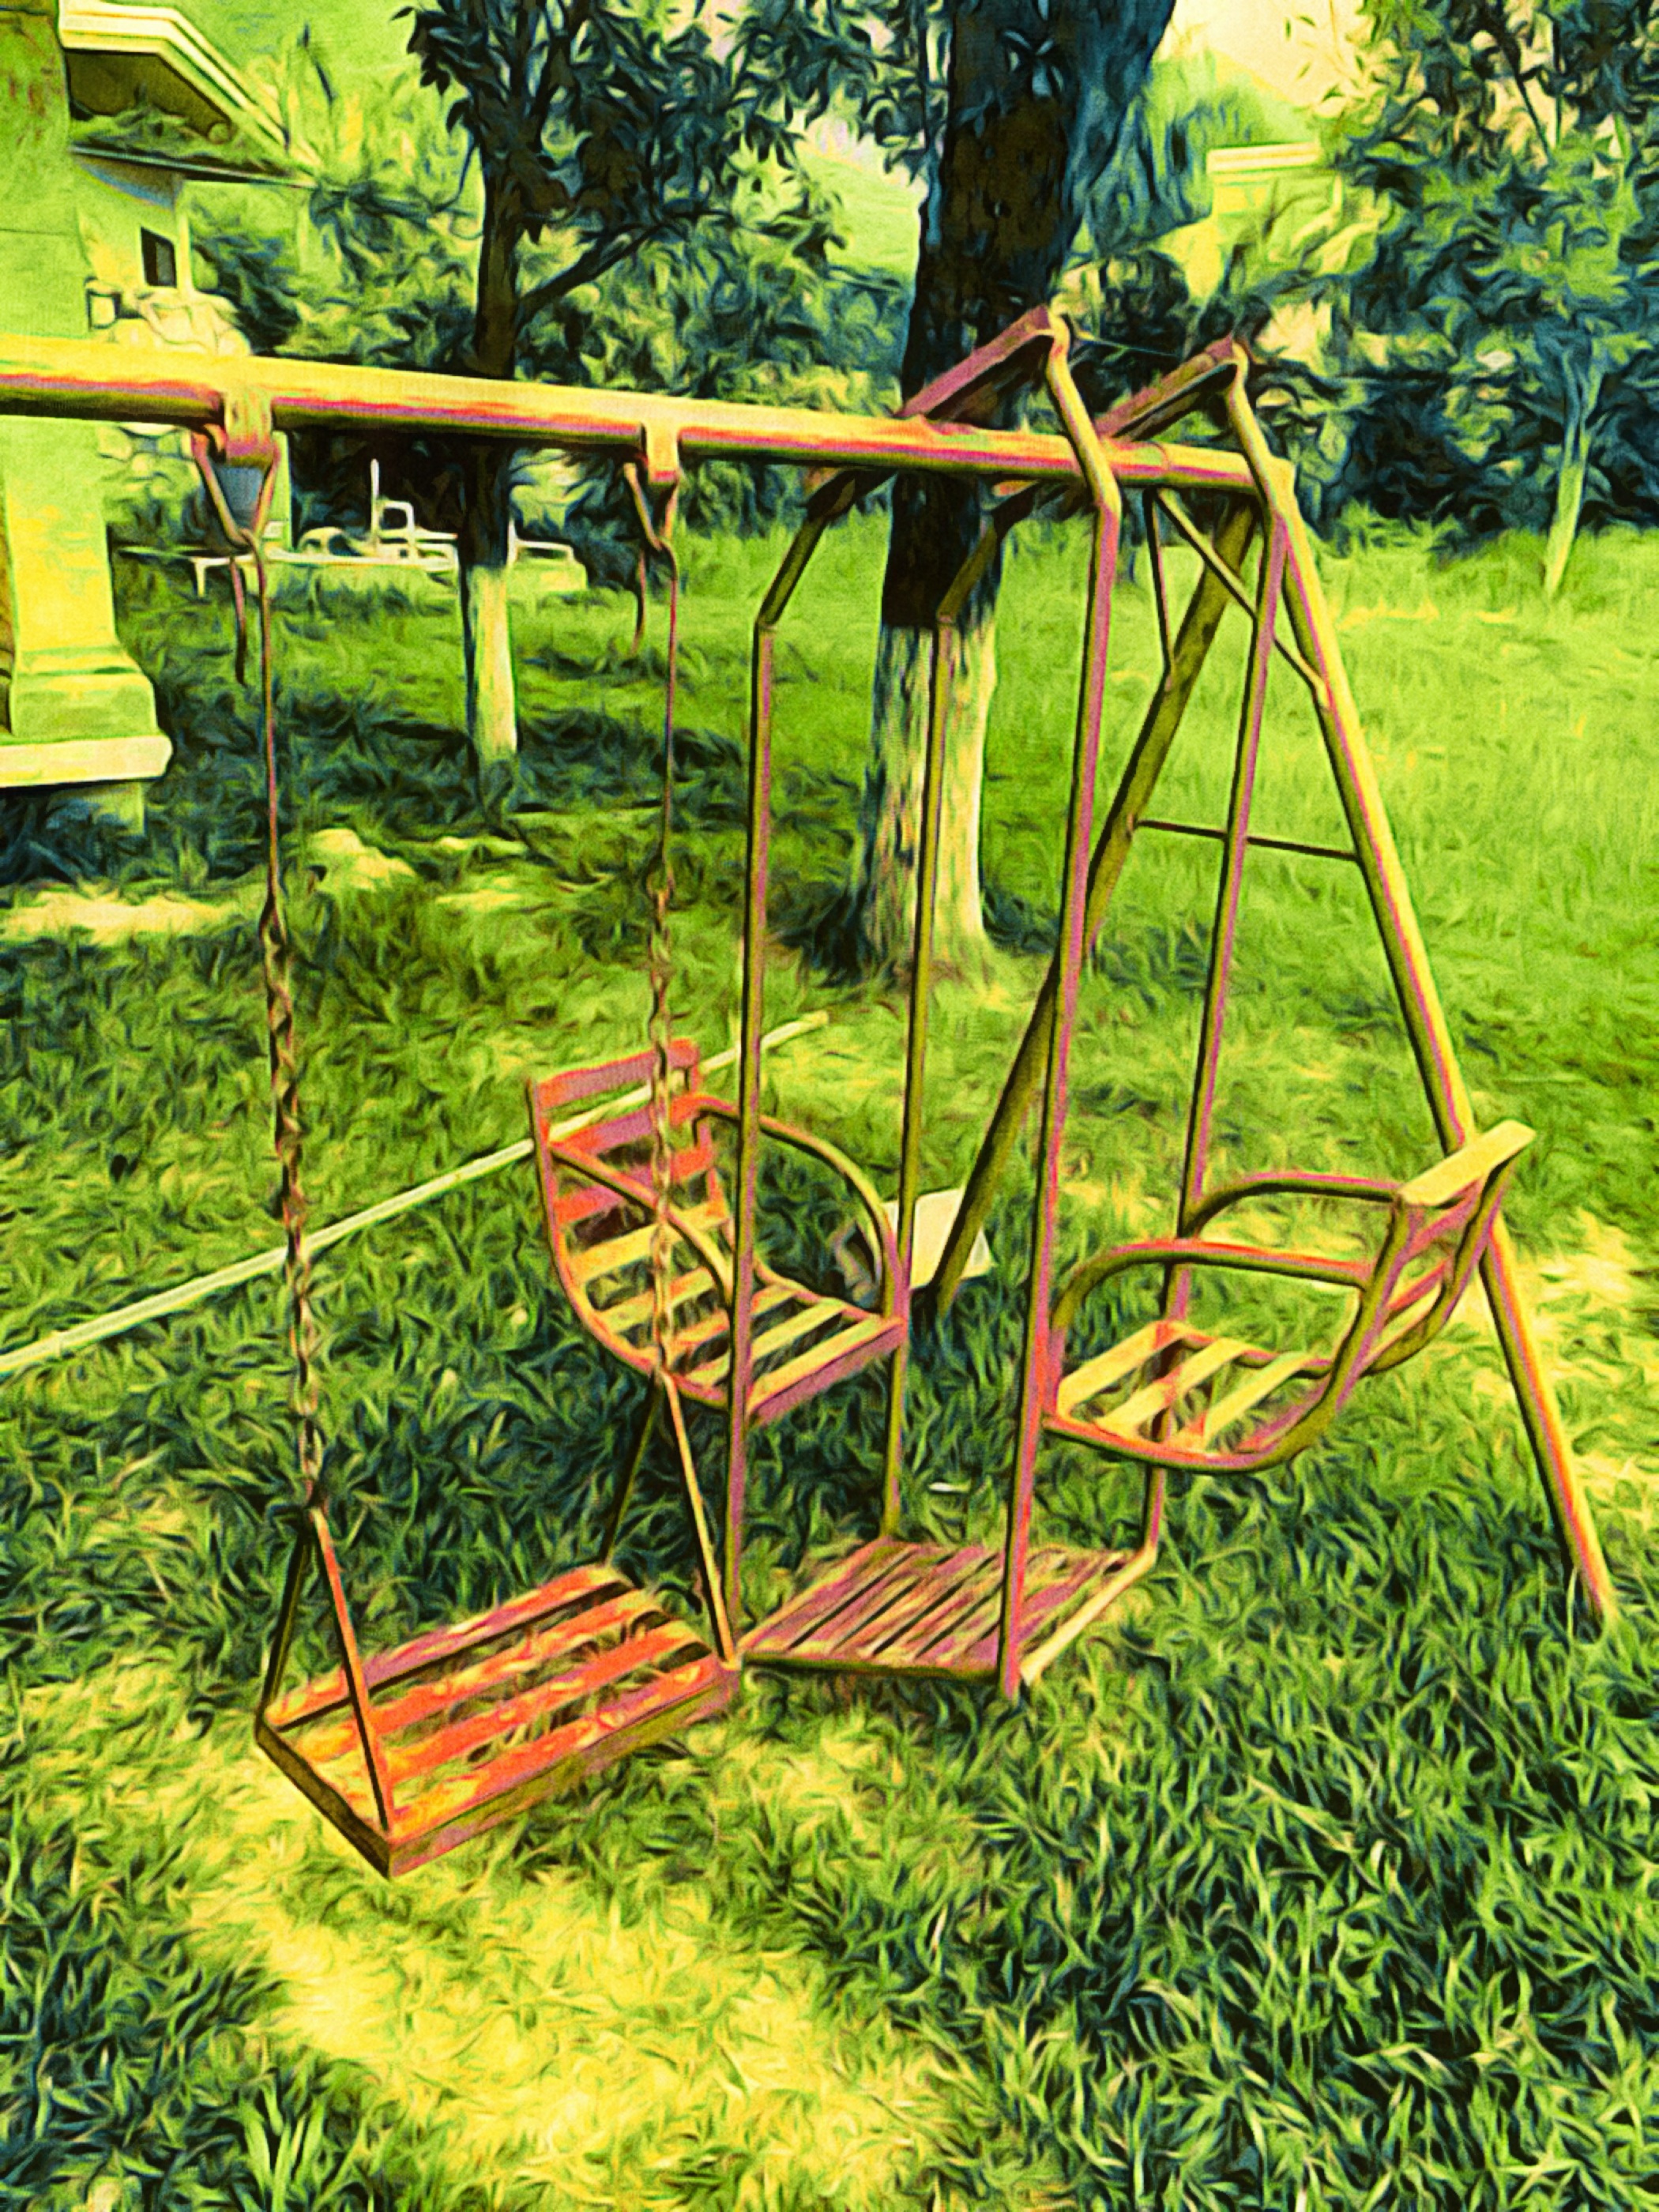
flower, green, jungle, park, backyard, furniture, agriculture, garden, childhood, swing, playground, swings, outdoor structure, outdoor play equipment